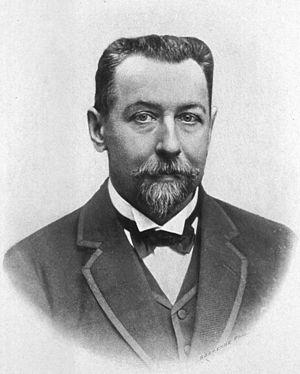
Eugène Louis Doyen, né le 16 décembre 1859 à Reims et mort le 21 novembre 1916 à Paris, est un chirurgien français de renommée internationale, cité par l'écrivain russe Mikhaïl Boulgakov, modèle du personnage de Cottard chez Marcel Proust, et vilipendé par Léon Daudet dans Les Morticoles sous les traits du Docteur Bradilin. On le considère comme l’un des rénovateurs de la chirurgie française de la fin du XIXᵉ siècle malgré ses théories inexactes sur le cancer. Il est une figure mondaine, extrêmement controversée et solitaire de la chirurgie française, à l'écart des institutions académiques et de la Faculté de médecine. Auteur d'une œuvre considérable, il est l'inventeur de nombreux instruments chirurgicaux et promoteur de l'électrocoagulation. On lui doit de très importants perfectionnements dans la technique opératoire.